MicroOffice RoadRunner

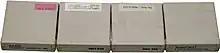
Four cartridges for the RoadRunner: from left to right: Microsoft BASIC, 64 KB and 32 KB static CMOS RAM cards, and Sorcim's SuperCalc

For a microprocessor, the RoadRunner uses National Semiconductor's NSC800D, a CMOS-based version of Zilog's Z80A processor, clocked at 2.5 MHz. The performance of the NSC800D was rated on par with NEC's PC-8201 portable. The laptop has 16 KB of built-in read-only memory, burned onto which is a custom implementation of version 2.2 of the CP/M operating system with added background printing capability; a phone book application; a basic text editor; a VT100-compatible terminal emulator; and a scheduler utility that takes advantage of the computer's real-time clock to alert the user of an event at a set time. The laptop also has 48 KB of on-board static CMOS random-access memory. Additional RAM can be added to the laptop in the form of cartridges inserted into any of the four slots above the keyboard, in 16 KB, 32 KB, and 64 KB varieties. These RAM cartridges can also be purposed by the laptop as RAM drives, each accessible by CP/M as drives A through D (as marked beside each cartridge slot). A lithium battery in each RAM cartridge keeps the contents of data intact for roughly five years. The RoadRunner supports a total of 256 KB RAM.